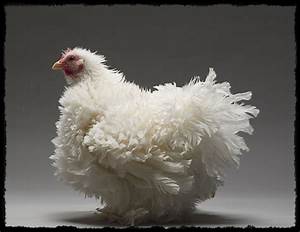
Label: gallina